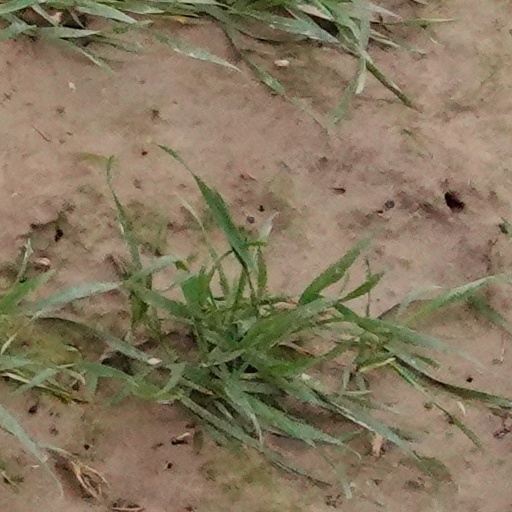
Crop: wheat